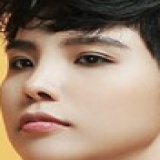
ca sĩ Cát Tường